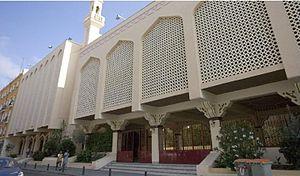
Cet article présente la liste des mosquées d'Espagne.